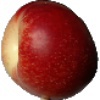
Label: nectarine